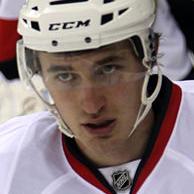
Age: 22